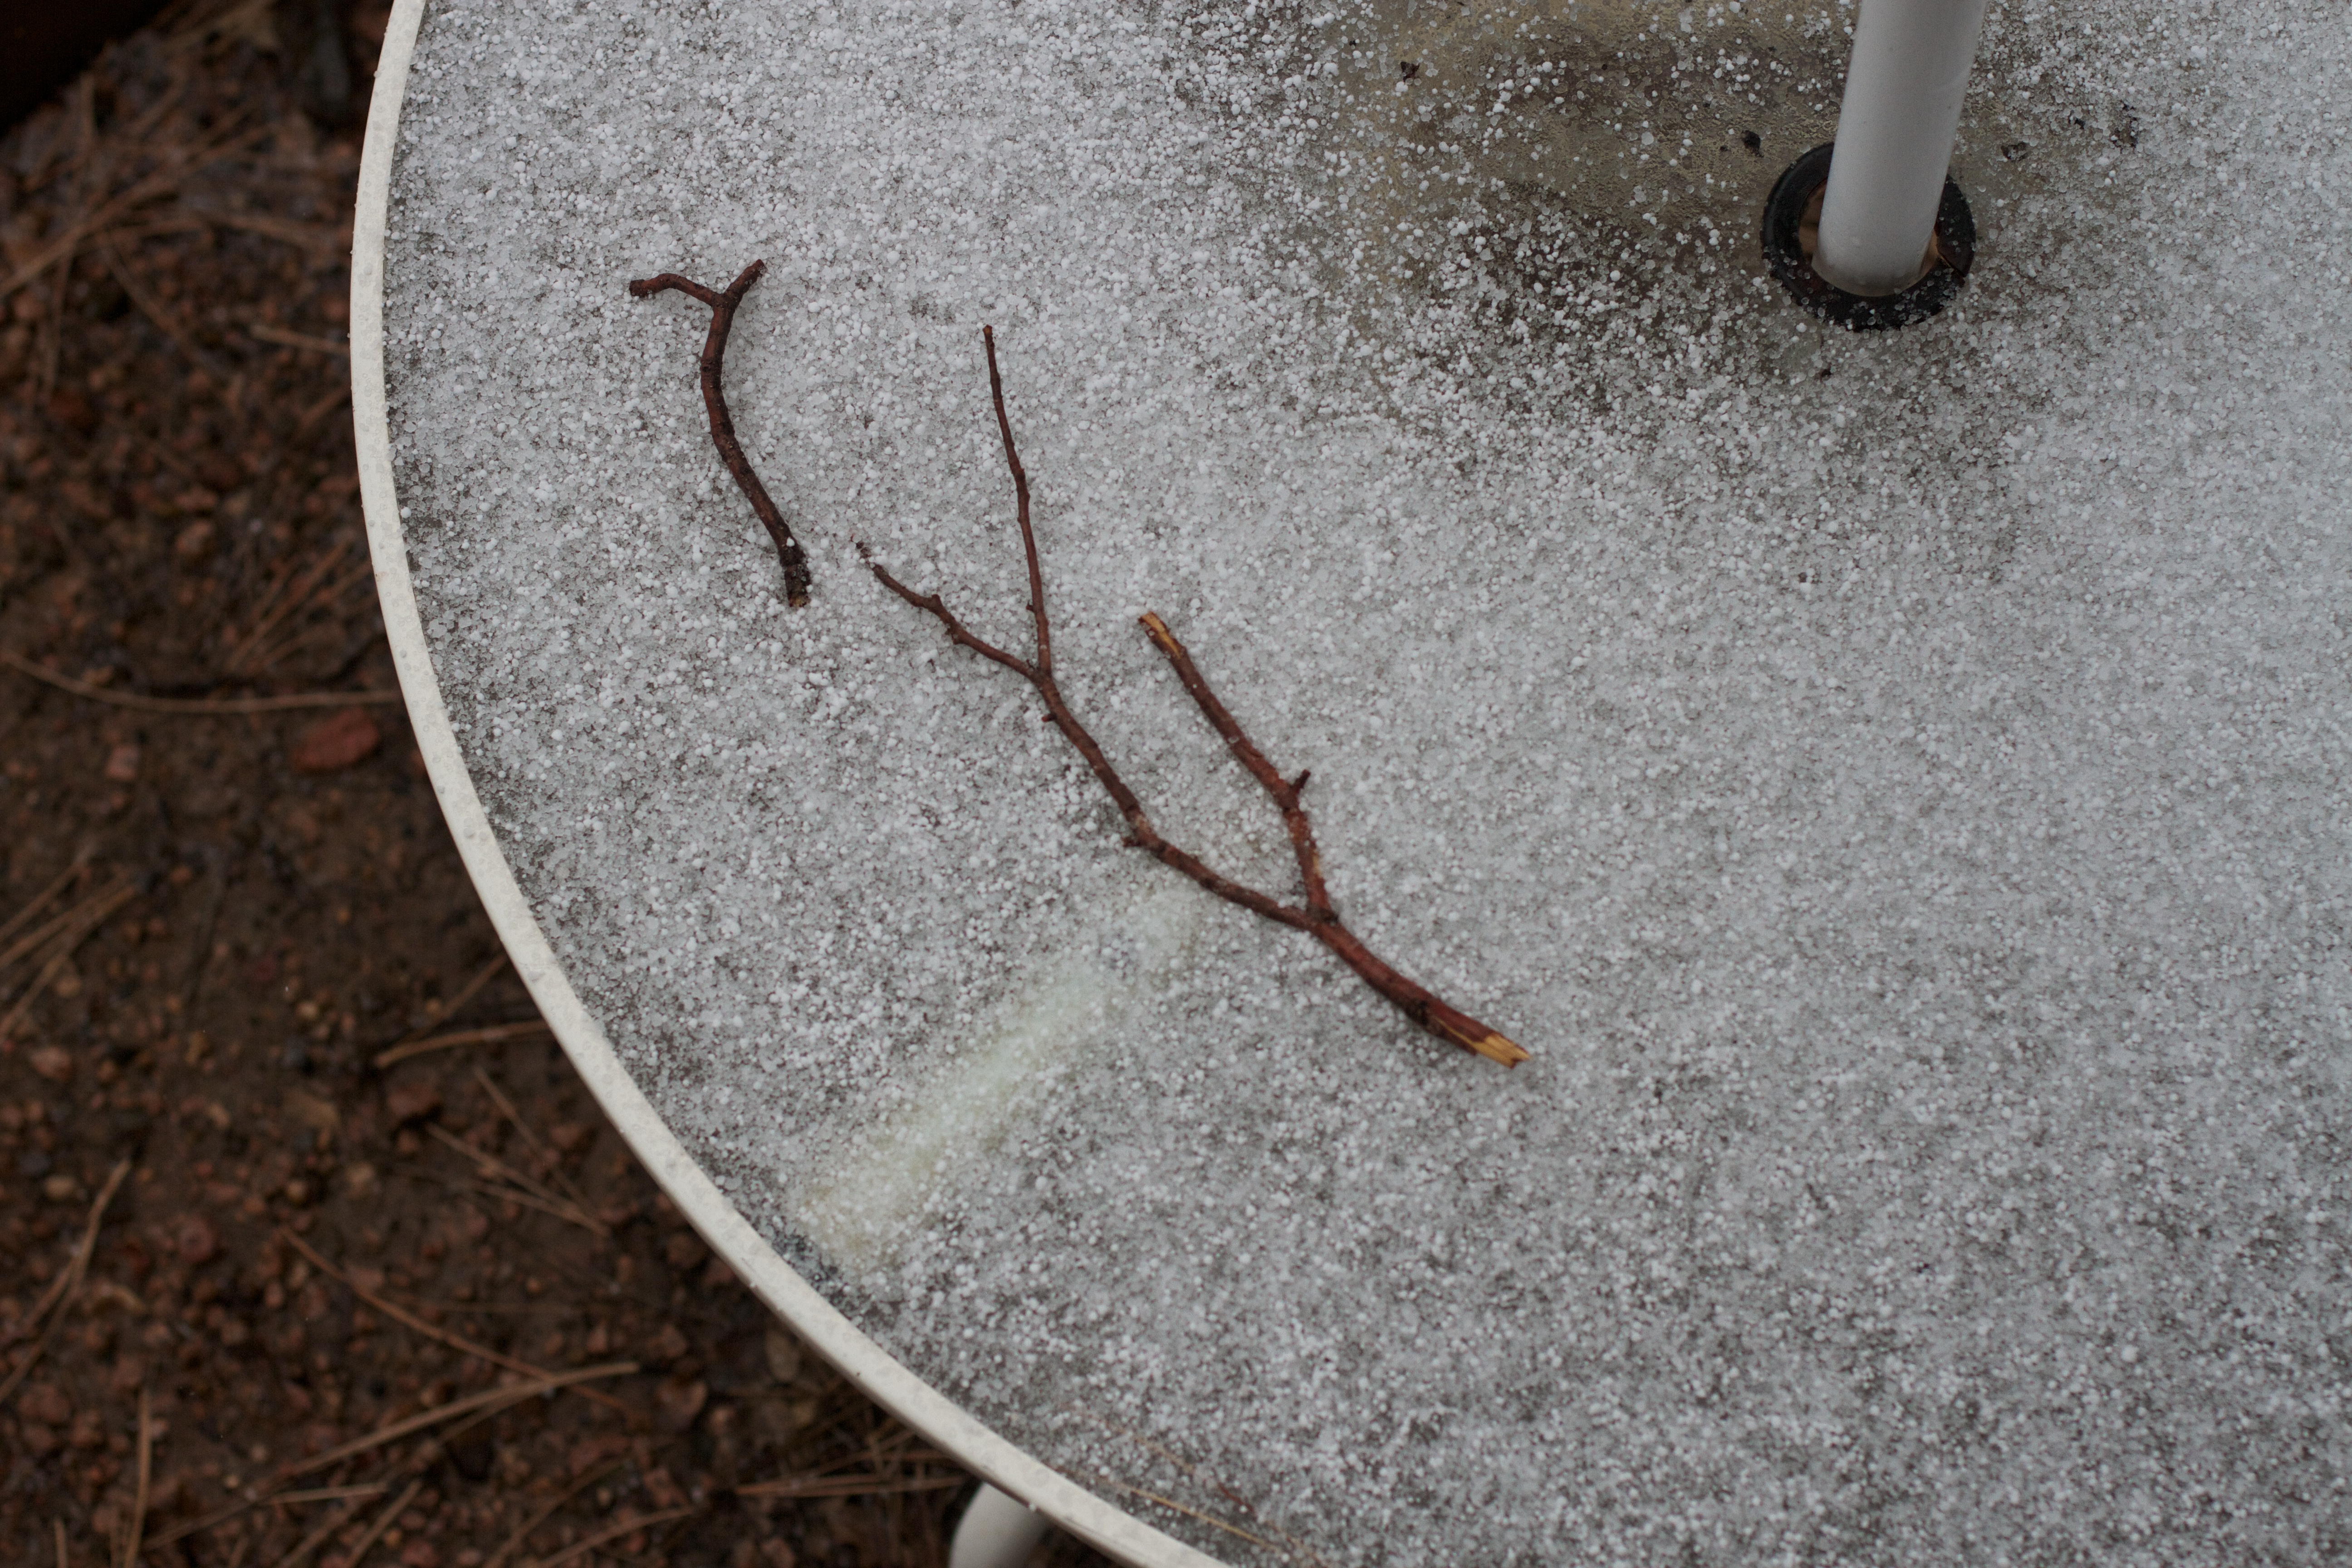
wood, leaf, floor, soil, material, cool image, flooring